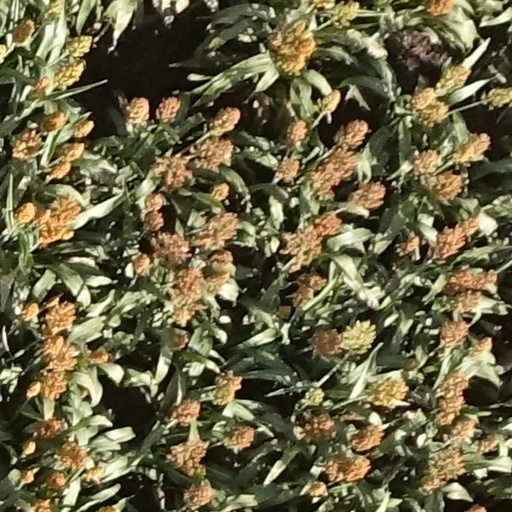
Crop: sorghum